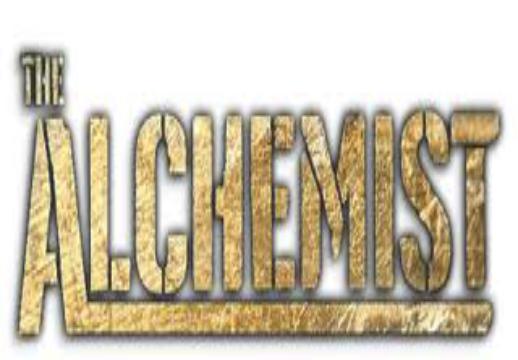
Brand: Alchemist
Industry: Clothes